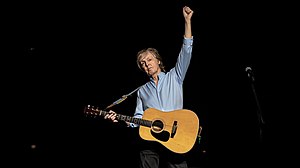
Paul is Dead
Ifølge vandrehistorien skulle Paul McCartney være død i 1966 og identiteten overtaget af en anden.
"""Paul is Dead"" er en vandrehistorie, som postulerer, at Paul McCartney fra det britiske rockband The Beatles døde i 1966 og blev erstattet af en look-alike og sound-alike ved navn William Campbell eller Billy Shears.